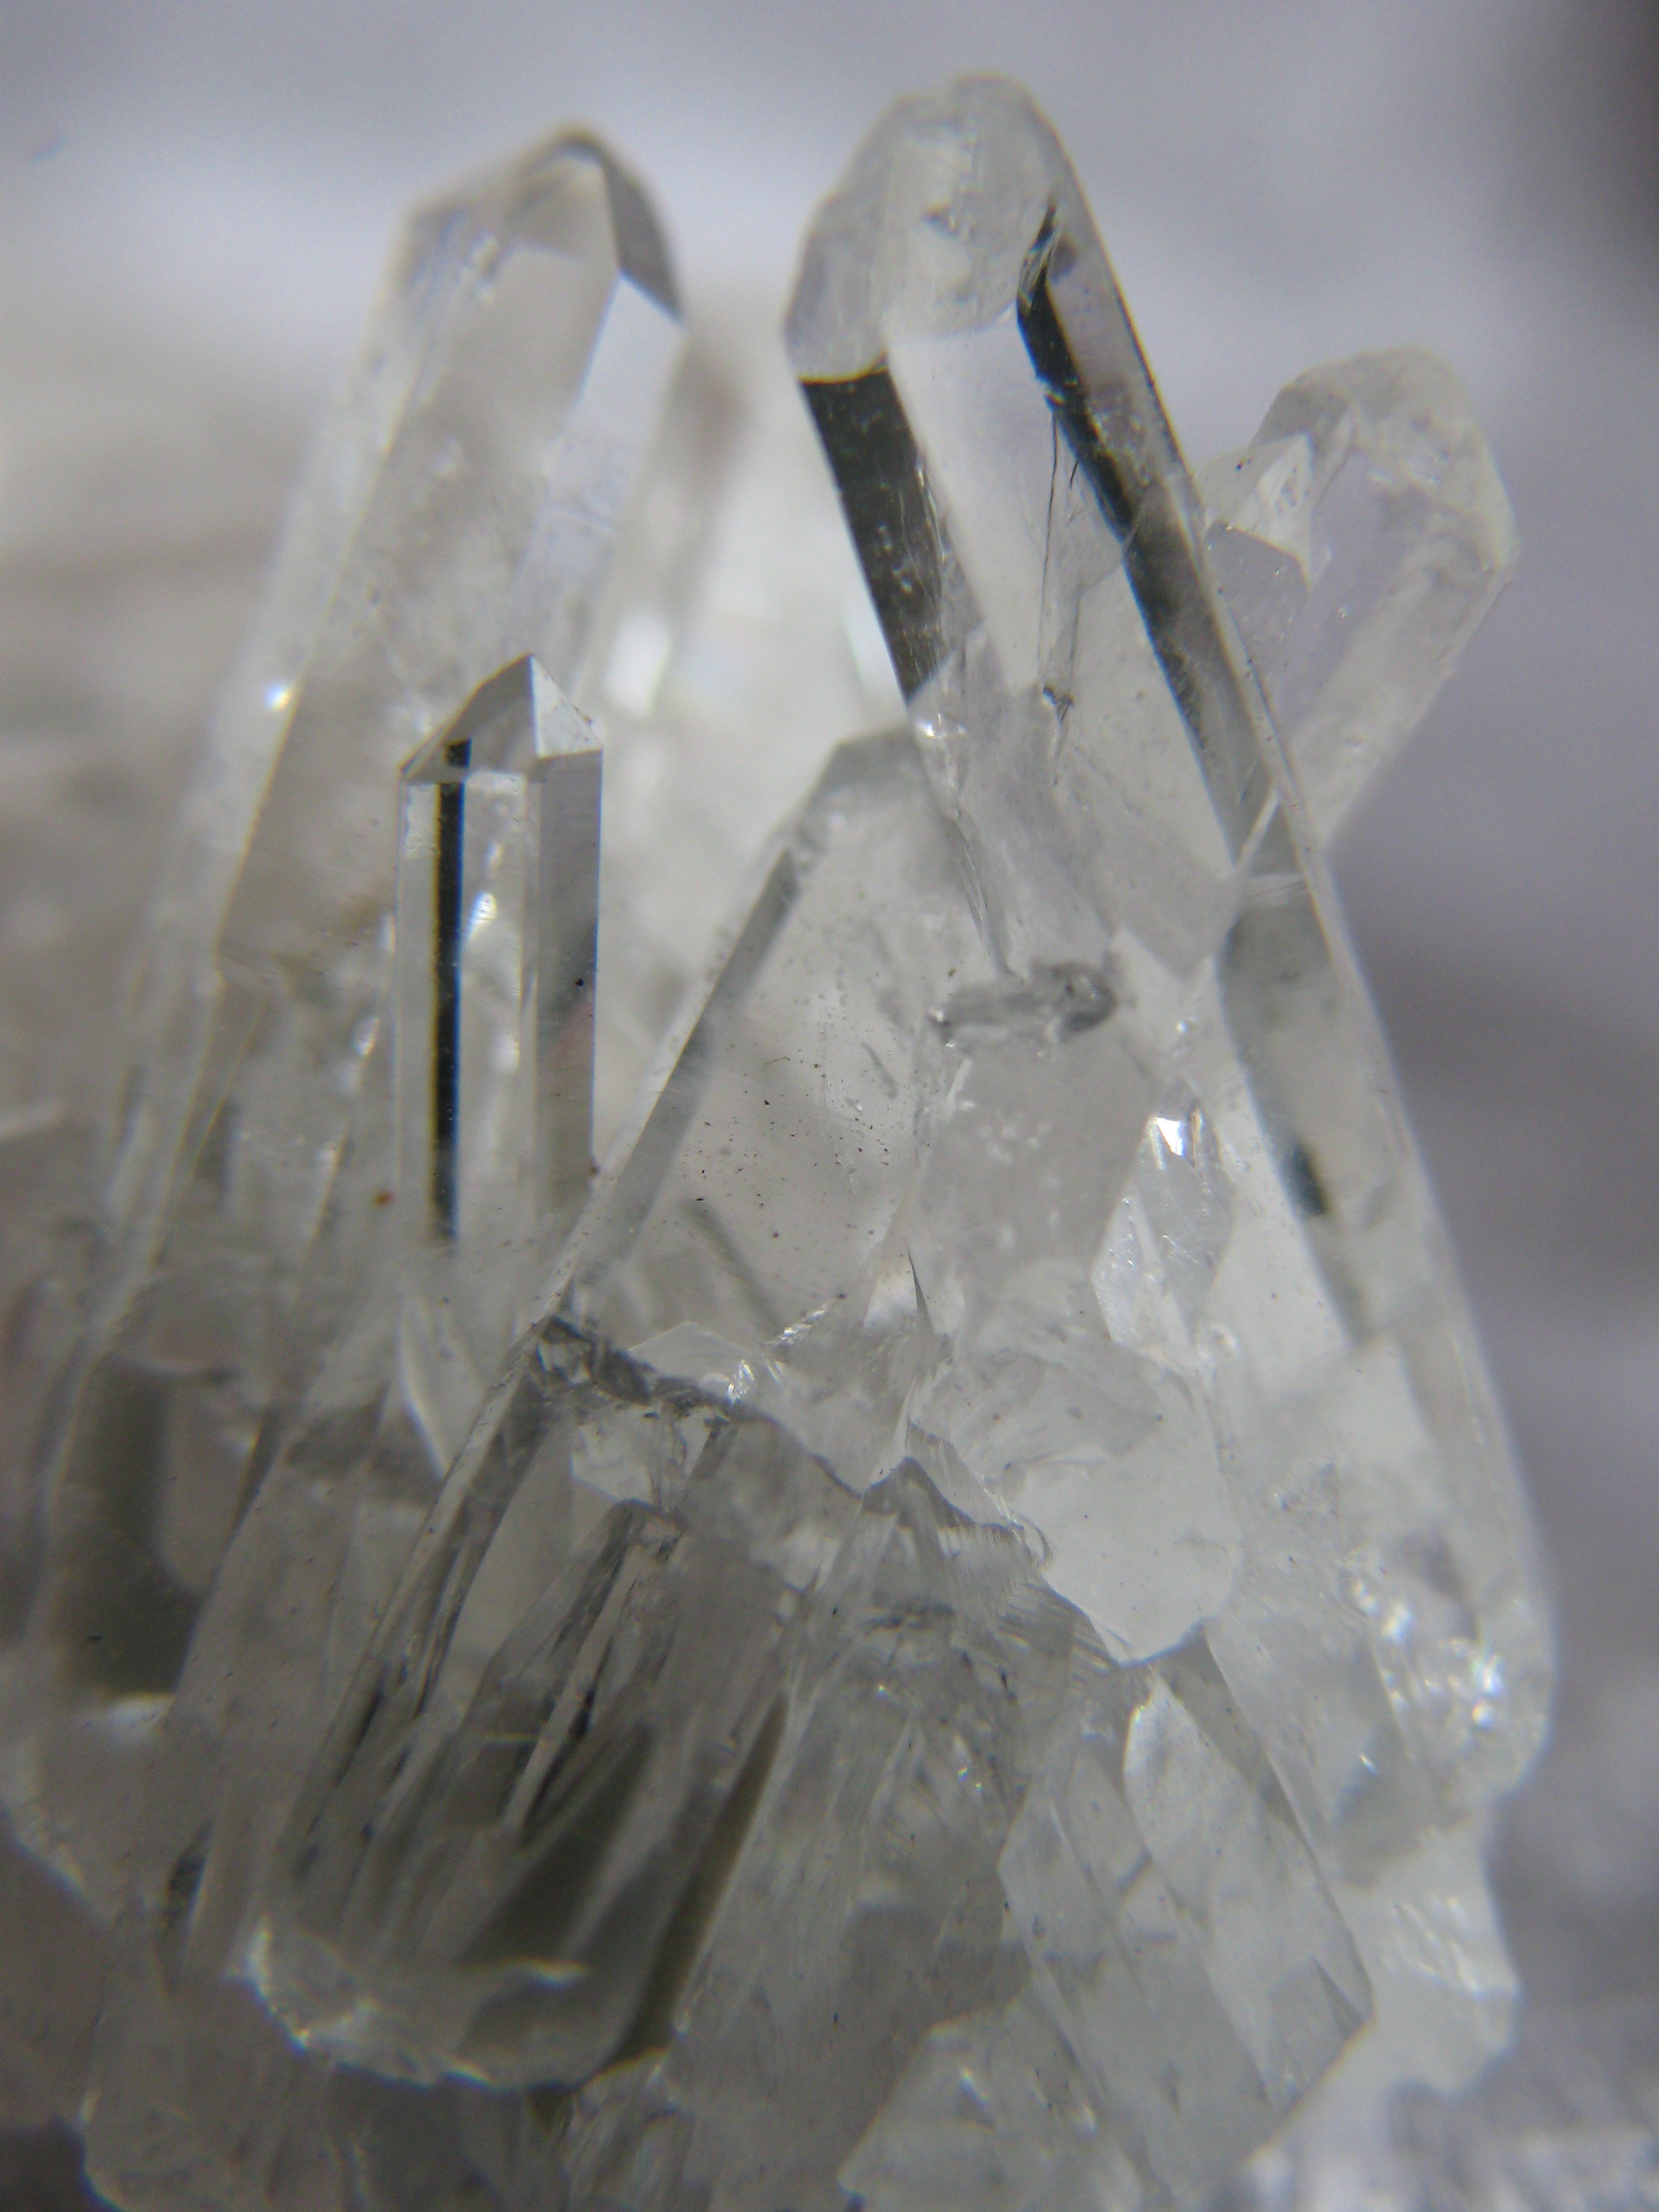
nature, shine, natural, transparent, jewellery, jewel, gem, crystal, gemstone, mineral, crystalline, quartz, crystals, semiprecious, fashion accessory